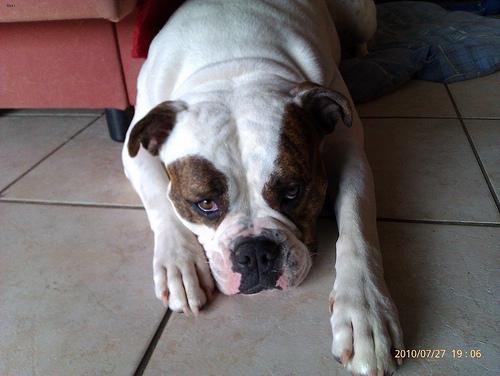
Breed: american bulldog